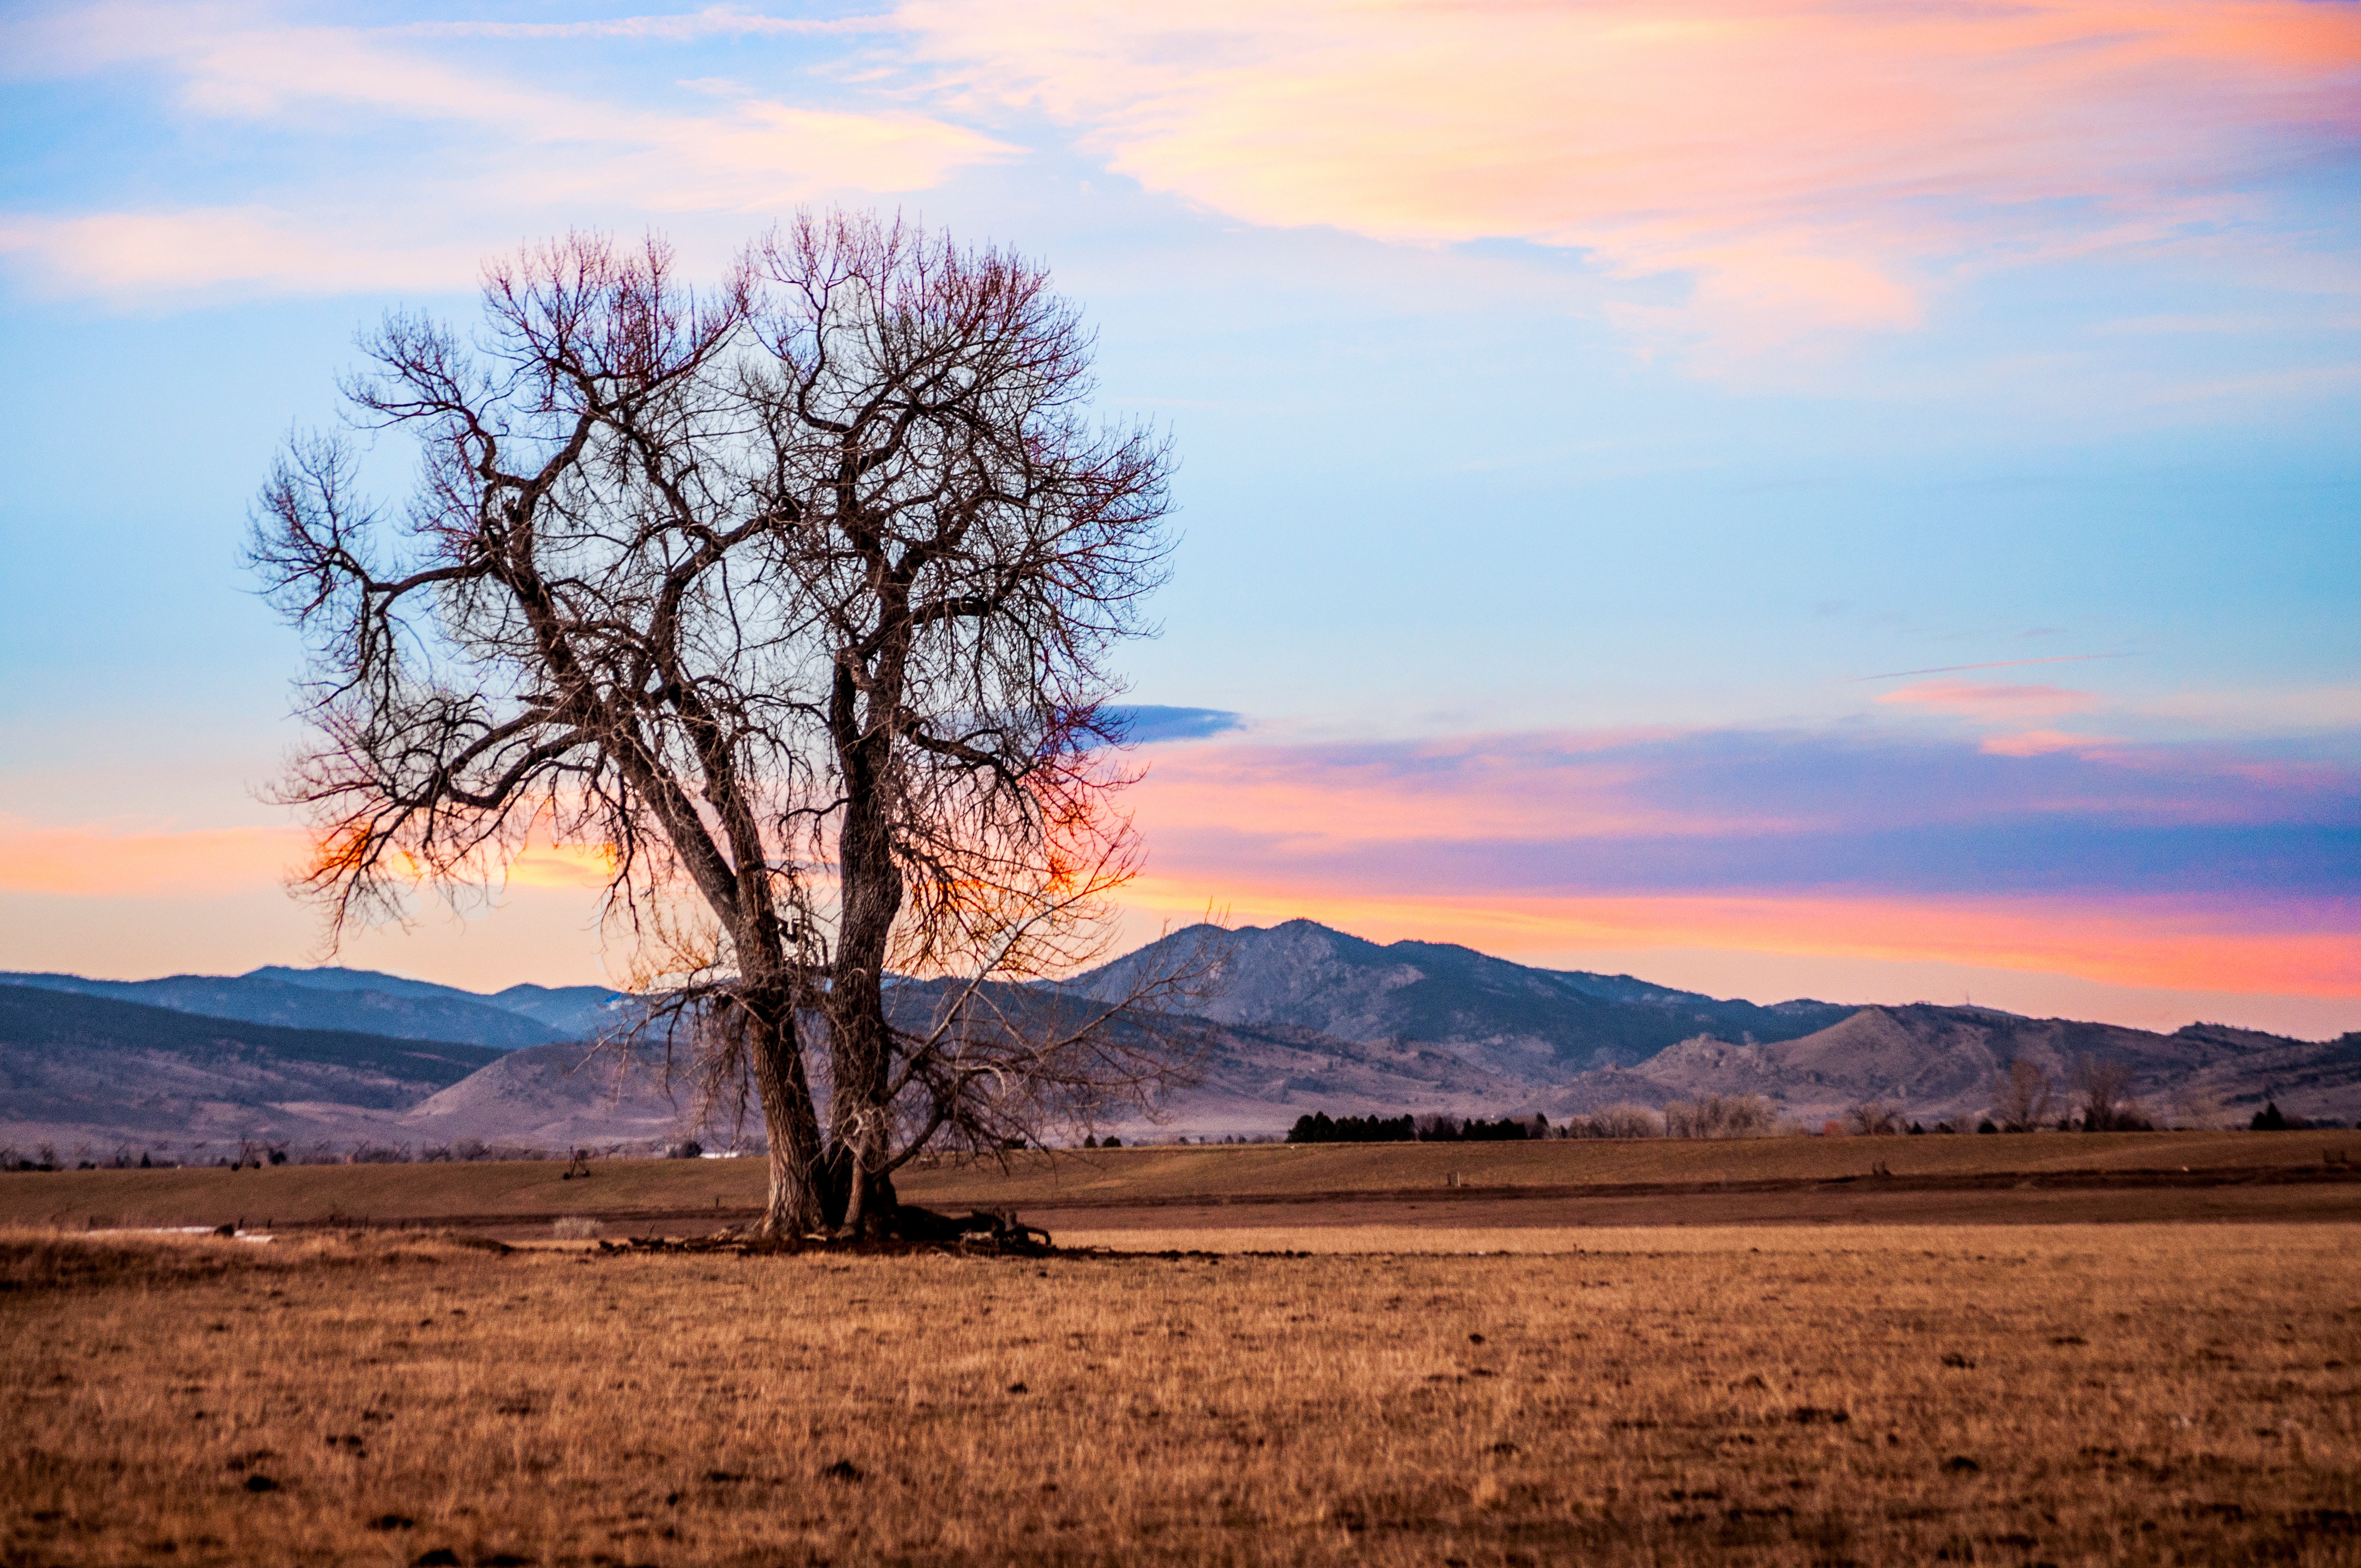
landscape, tree, nature, horizon, wilderness, mountain, cloud, sky, sunrise, sunset, field, prairie, morning, hill, desert, dawn, dusk, evening, savanna, plain, grassland, plateau, steppe, rural area, natural environment, geographical feature, atmospheric phenomenon, woody plant